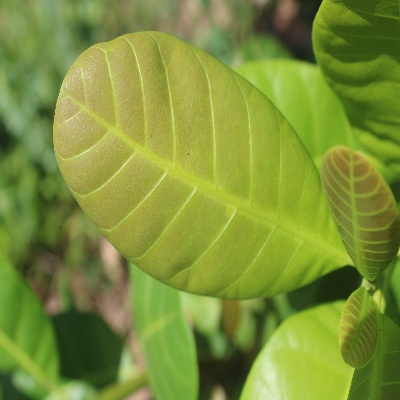
Crop: Cashew
Condition: healthy